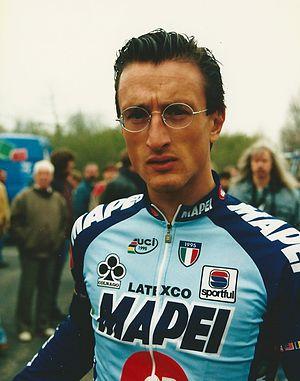
Federico Colonna est un ancien coureur cycliste italien des années 1990.